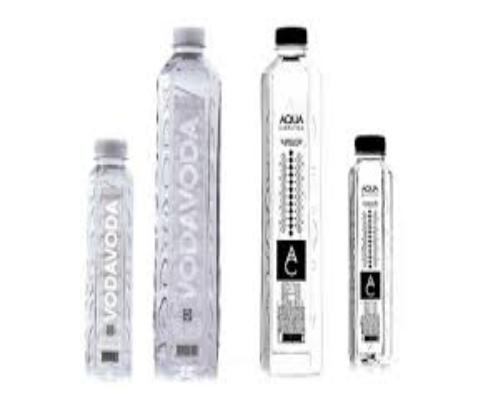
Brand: Aqua Carpatica
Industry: Food